Boyton, Suffolk

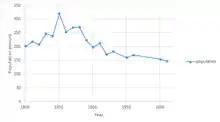
Total population of Boyton Civil Parish, Suffolk, as reported by the census of population from 1801 to 2011

The graph to the left shows the population of the parish of Boyton from its first population recording in 1801 through to census data from 2011. Boyton's population was first recorded as a total of 201 in 1801; since then the highest population level the parish has reached was that of 1851 when it was recorded that 320 people lived in the village. In comparison, Boyton's population was at its lowest recorded level in 2011 with a total of 147 inhabitants. The reason for this may be the decrease in size of the agricultural sector; throughout the 19th century, Boyton had a flourishing agricultural industry, with large local farms such as Boyton farm and Dock farm, and because "during the 19th century working-class children were often employed in factories and on farms" the population may have risen due to people requiring children to work the lands. However recent recordings of Boyton's population show the change the parish has undergone, with the lowest population recording in 2011 (and 112 of the 147 residents of Boyton were aged 45 or over). 35.3% of the residents are retired, with only 21% in full-time employment, with as many people working in Public administration and defence as in Agriculture, forestry and fishing. This modernization of the job sectors has possibly meant that a large proportion of the young population has migrated to more prosperous areas with greater opportunities for employment, such as the opportunities presented in central London.